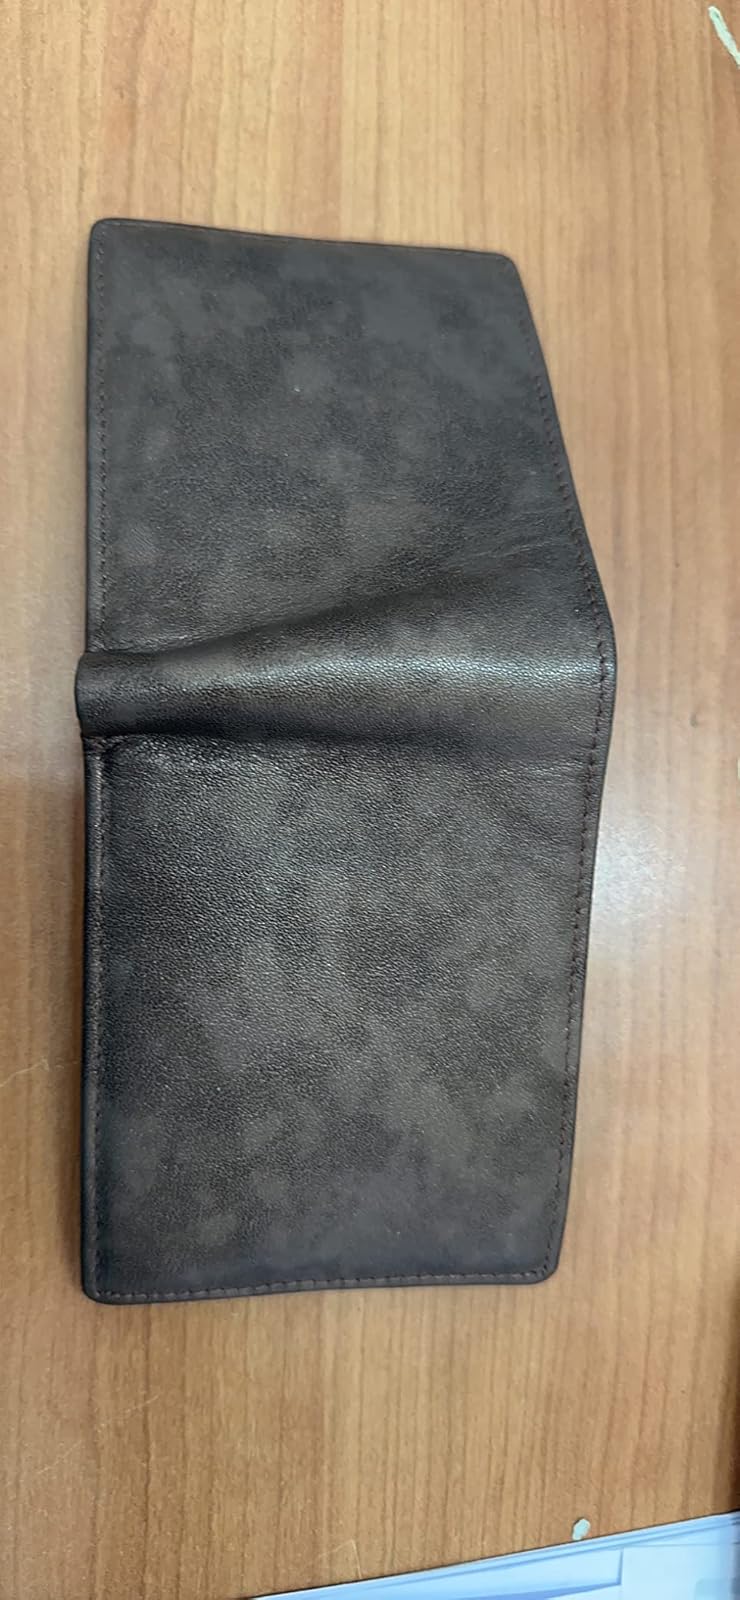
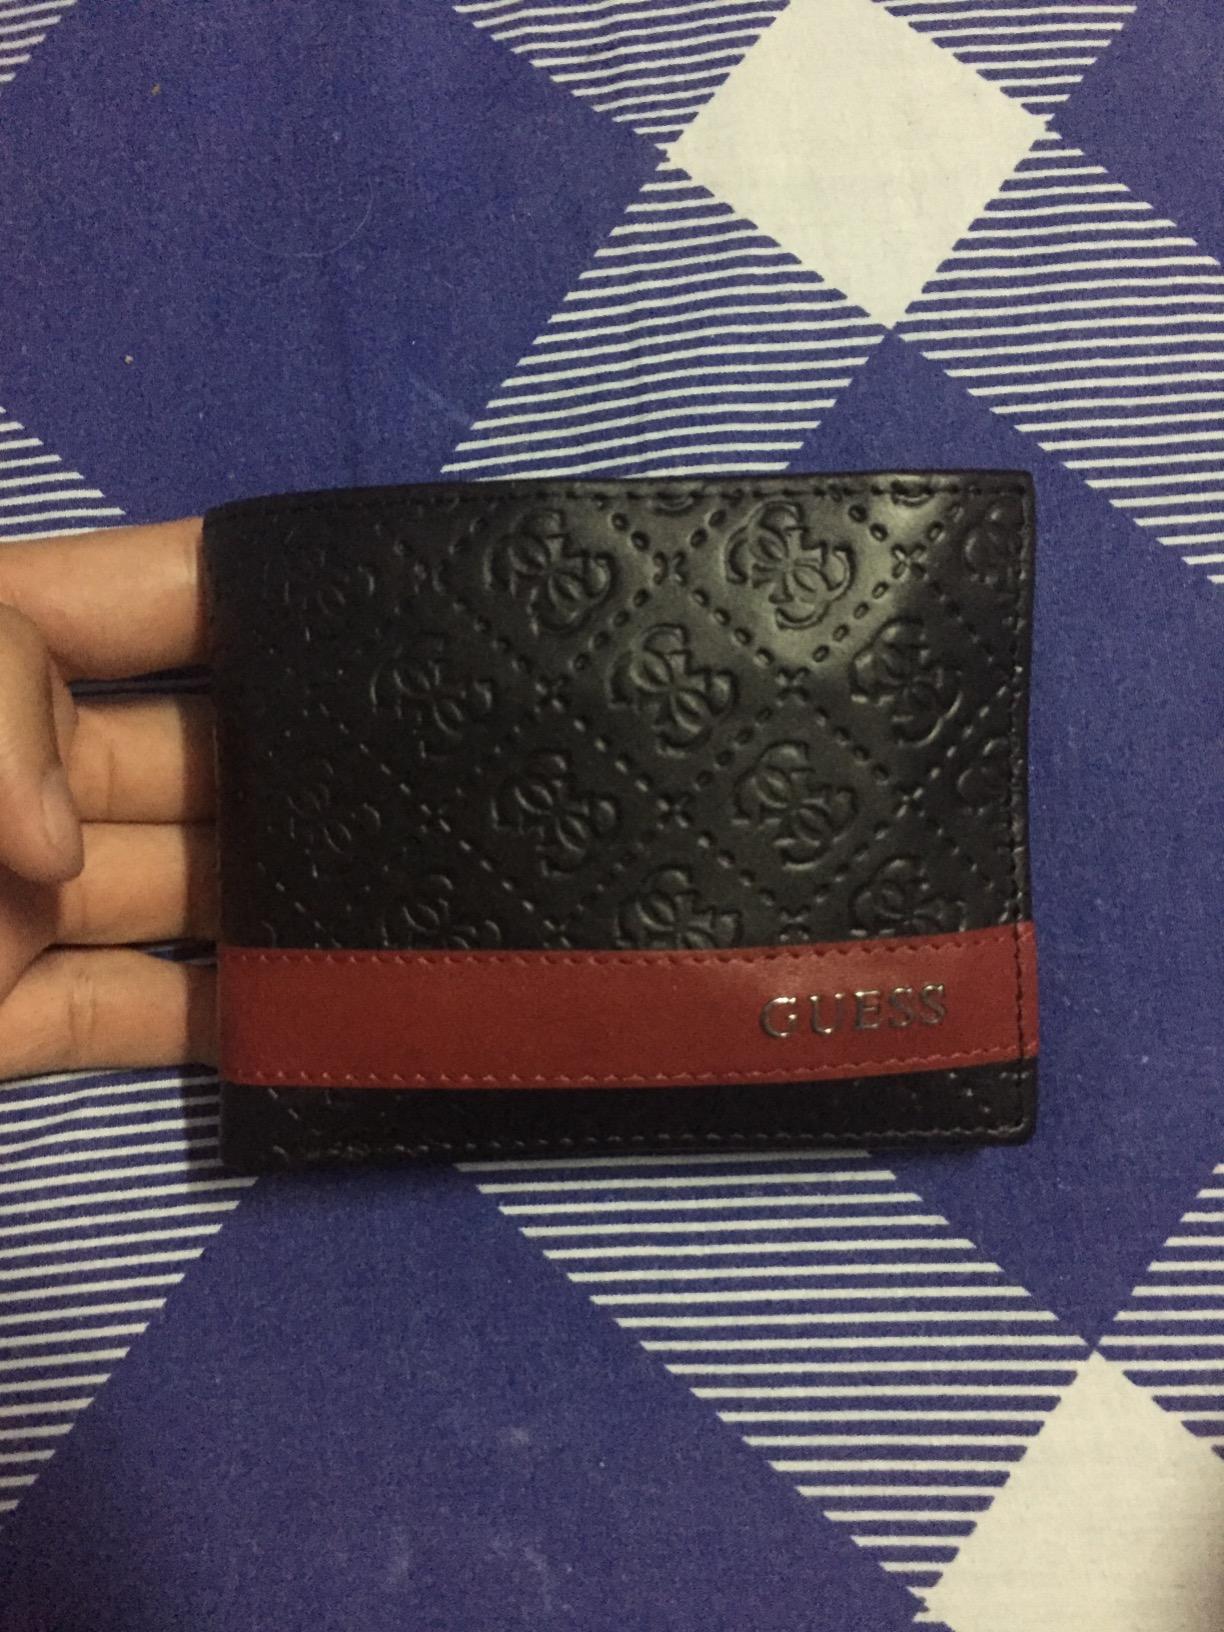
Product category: accessories_wallet
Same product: no